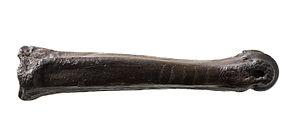
Le Xᵉ millénaire av. J.-C. couvre la période allant de l’an 10 000 av. J.-C. à l’an 9 001 av. J.-C. compris.